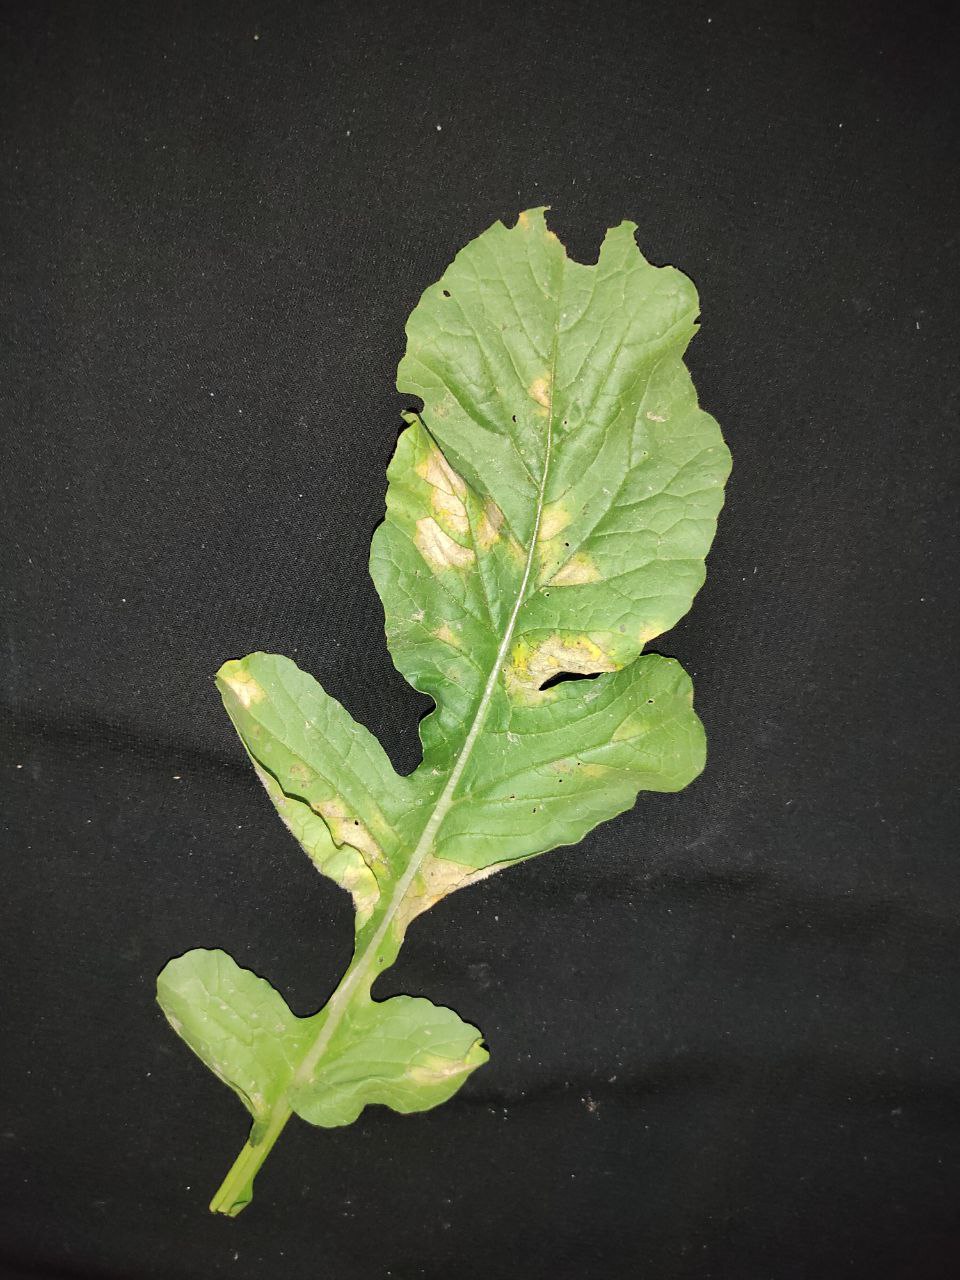
Label: Mosaic virus